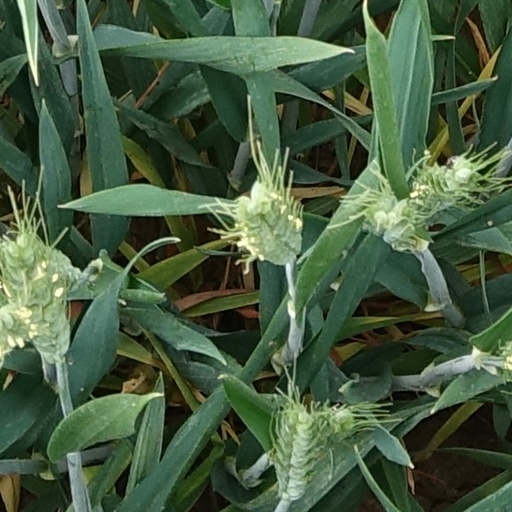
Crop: wheat